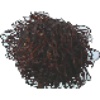
Label: rambutan